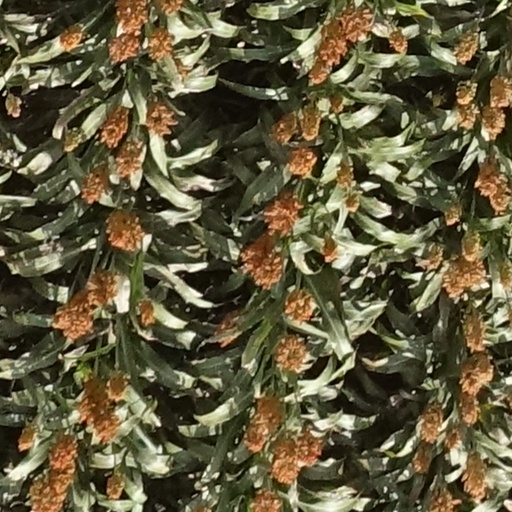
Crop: sorghum